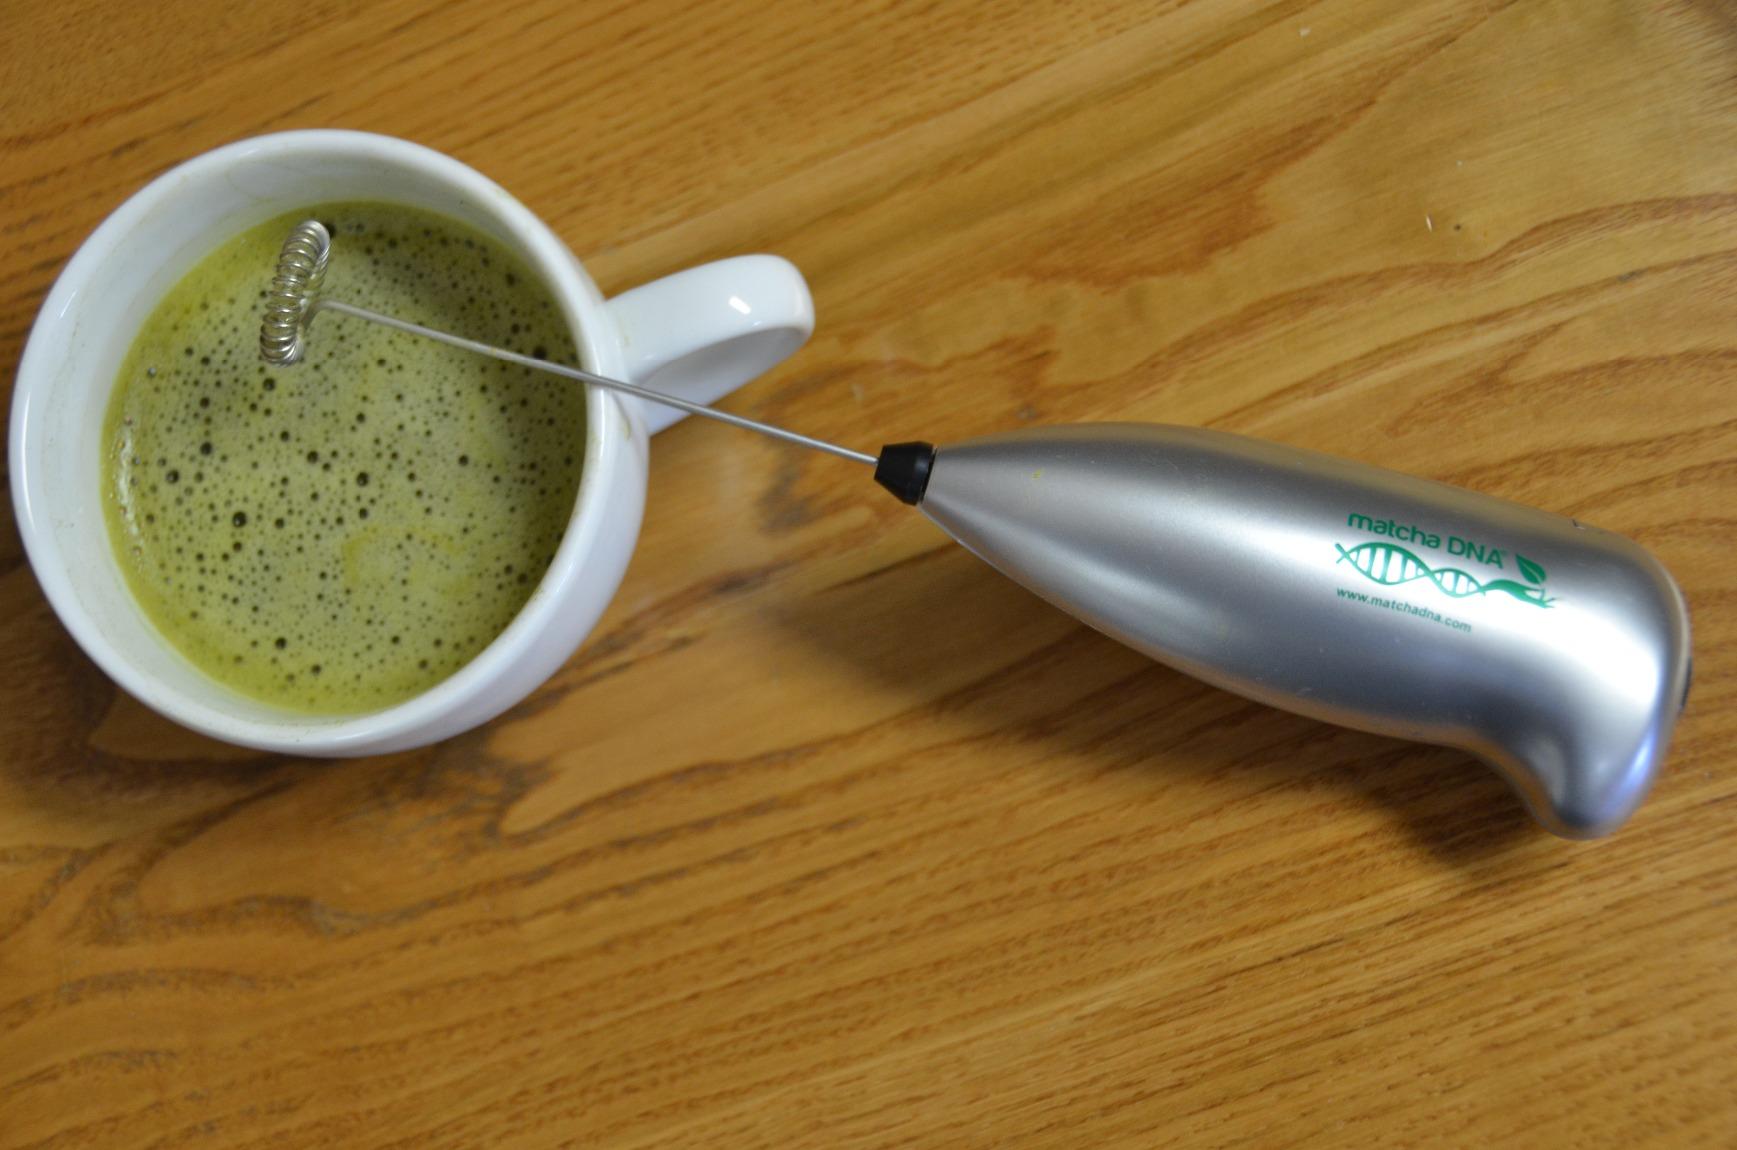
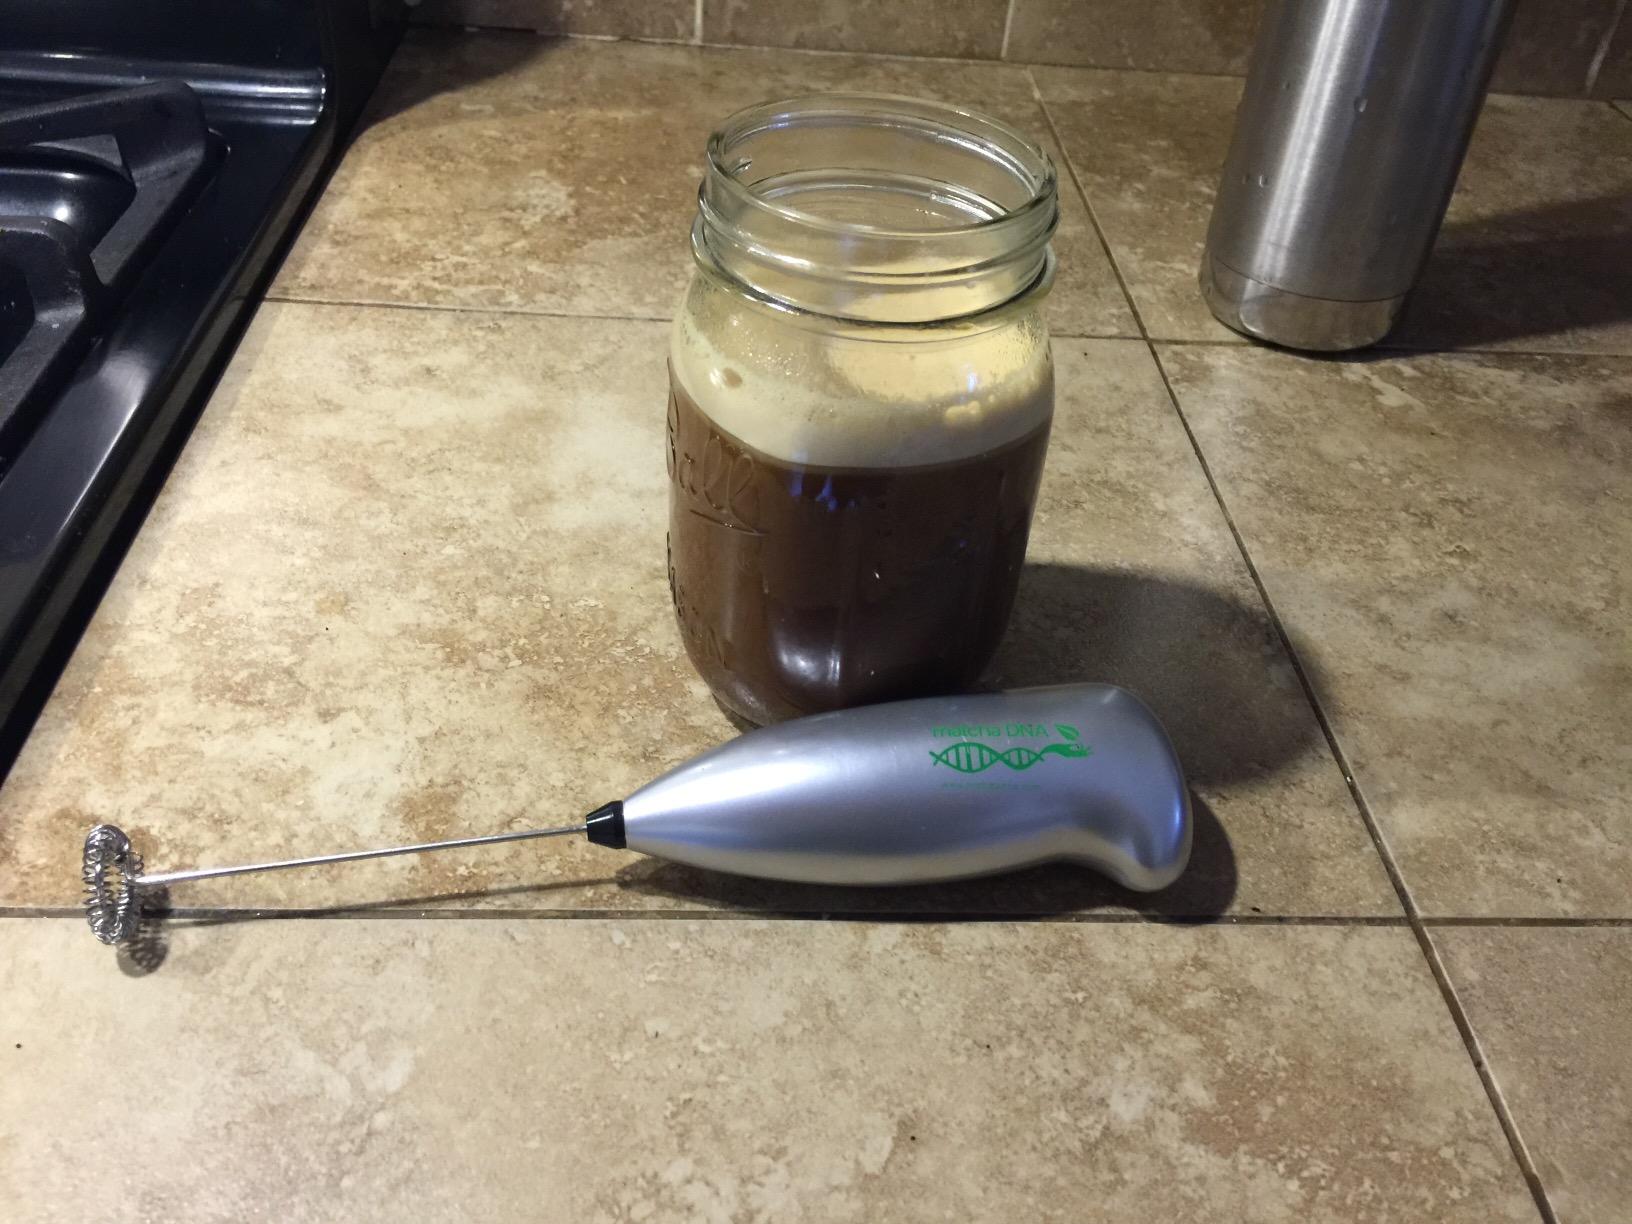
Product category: items_mixer
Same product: yes